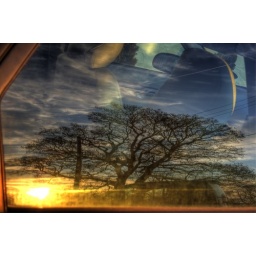
Oak tree reflection in my car window.